Ivan Ilyin

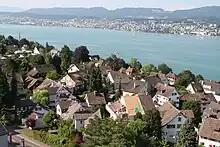
Ilyin lived at Alte Landstrasse 12 and Zollikerstrasse 33.

From 1940 Ilyin resided stateless in the village of Zollikon near Lake Zürich and corresponded with the composer and pianist Nikolai Medtner. He published in local newspapers and lectured on Russian literature at folk high schools, which was not considered paid work. There was no danger from Ilyin's lectures, according to an expert opinion issued by the Swiss Army Command in 1942. They were "national in the sense that it is directed against the whole of the West". In November 1943 he refused to cooperate with the Russian Liberation Army. In 1946 Ilyin stated he was never a Hegelian, as he himself expressed in the introduction to the German translation of his theses, a revised version of "Die Philosophie Hegels als kontemplative Gotteslehre". In 1949 he and his wife received permanent citizenship. In his 1950 essay, "What Dismemberment of Russia Entails for the World", Ilyin predicted the fall of the Soviet Union and gave instructions on how to save Russia from the evils of the Western world.